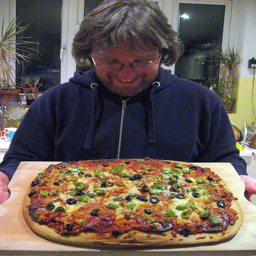
A man sitting in front of a very large pizza on a cutting board.
A man is smiling while looking at a pizza.
A man is smiling while looking at a large pizza.
A man in a sweatshirt smiling over a whole pizza.
A man looking a supreme pizza in a kitchen.